Leonhard Euler

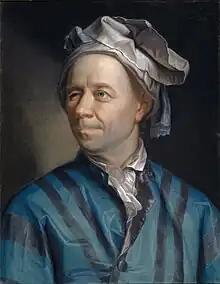
Portrait by Jakob Emanuel Handmann, 1753

Leonhard Euler (15 April 170718 September 1783) was a Swiss polymath who was active as a mathematician, physicist, astronomer, logician, geographer, and engineer. He founded the studies of graph theory and topology and made influential discoveries in many other branches of mathematics, such as analytic number theory, complex analysis, and infinitesimal calculus. He also introduced much of modern mathematical terminology and notation, including the notion of a mathematical function. He is known for his work in mechanics, fluid dynamics, optics, astronomy, and music theory. Euler has been called a "universal genius" who "was fully equipped with almost unlimited powers of imagination, intellectual gifts and extraordinary memory". He spent most of his adult life in Saint Petersburg, Russia, and in Berlin, then the capital of Prussia.